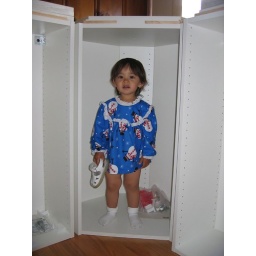
Hannah playing in a wall cabinet